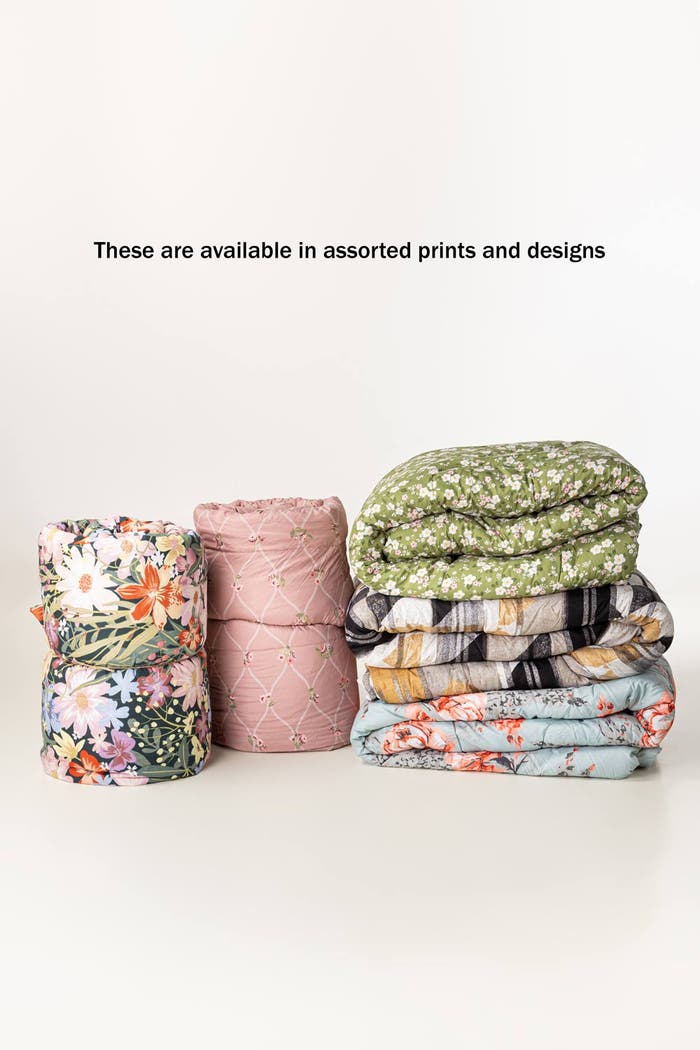
multi floral quilt